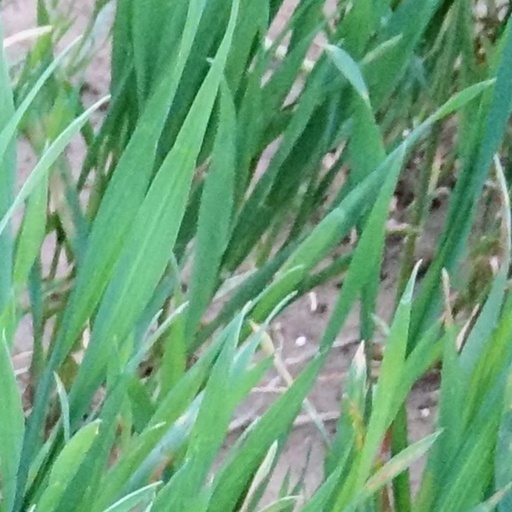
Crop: wheat